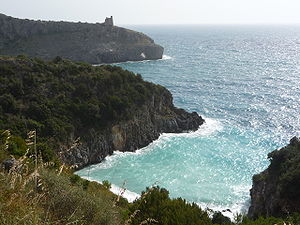
Nationalpark Cilento, Vallo di Diano og Alburni
Kysten ved Marina di Camerota
Nationalpark Cilento, Vallo di Diano og Alburni italiensk:Parco Nazionale del Cilento, Vallo di Diano e Alburni er en nationalpark der ligger i Provinsen Salerno regionen Campania i det sydlige Italien. Den blev oprettet i 1991 og har et areal på 181.048 hektar hovedsagelig et kuperet terræn fra kysten af det Tyrrhenske Hav til Vallo di Diano ved foden af Appenninerne. I 1998 blev nationalpark udpeget til UNESCO-verdensarvsområde. Centrum i nationalparken er byerne Marina di Camerota og den mindre Palinuro.